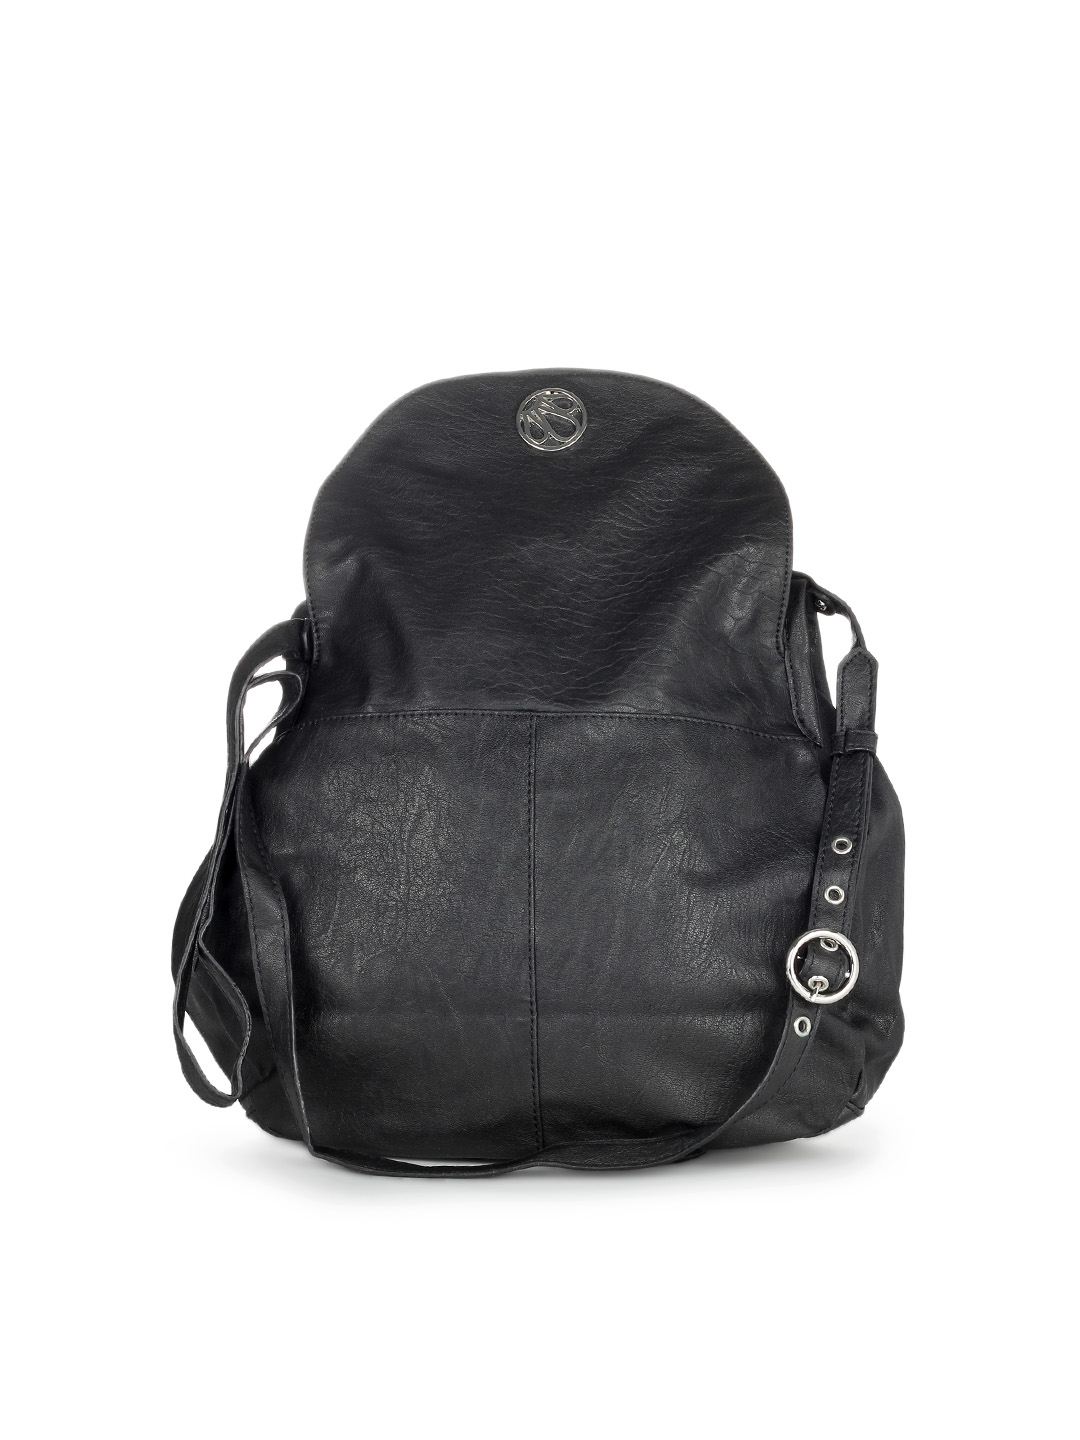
Kiara Women Black Handbag
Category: Accessories / Bags / Handbags
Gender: Women
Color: Black
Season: Summer 2012
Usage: Casual